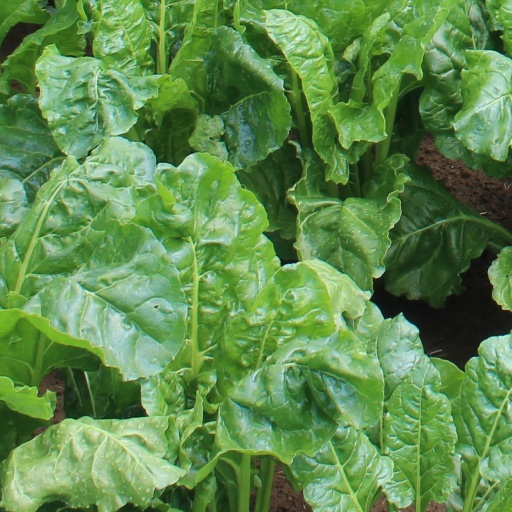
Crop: sugar beet